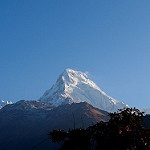
Label: mountain